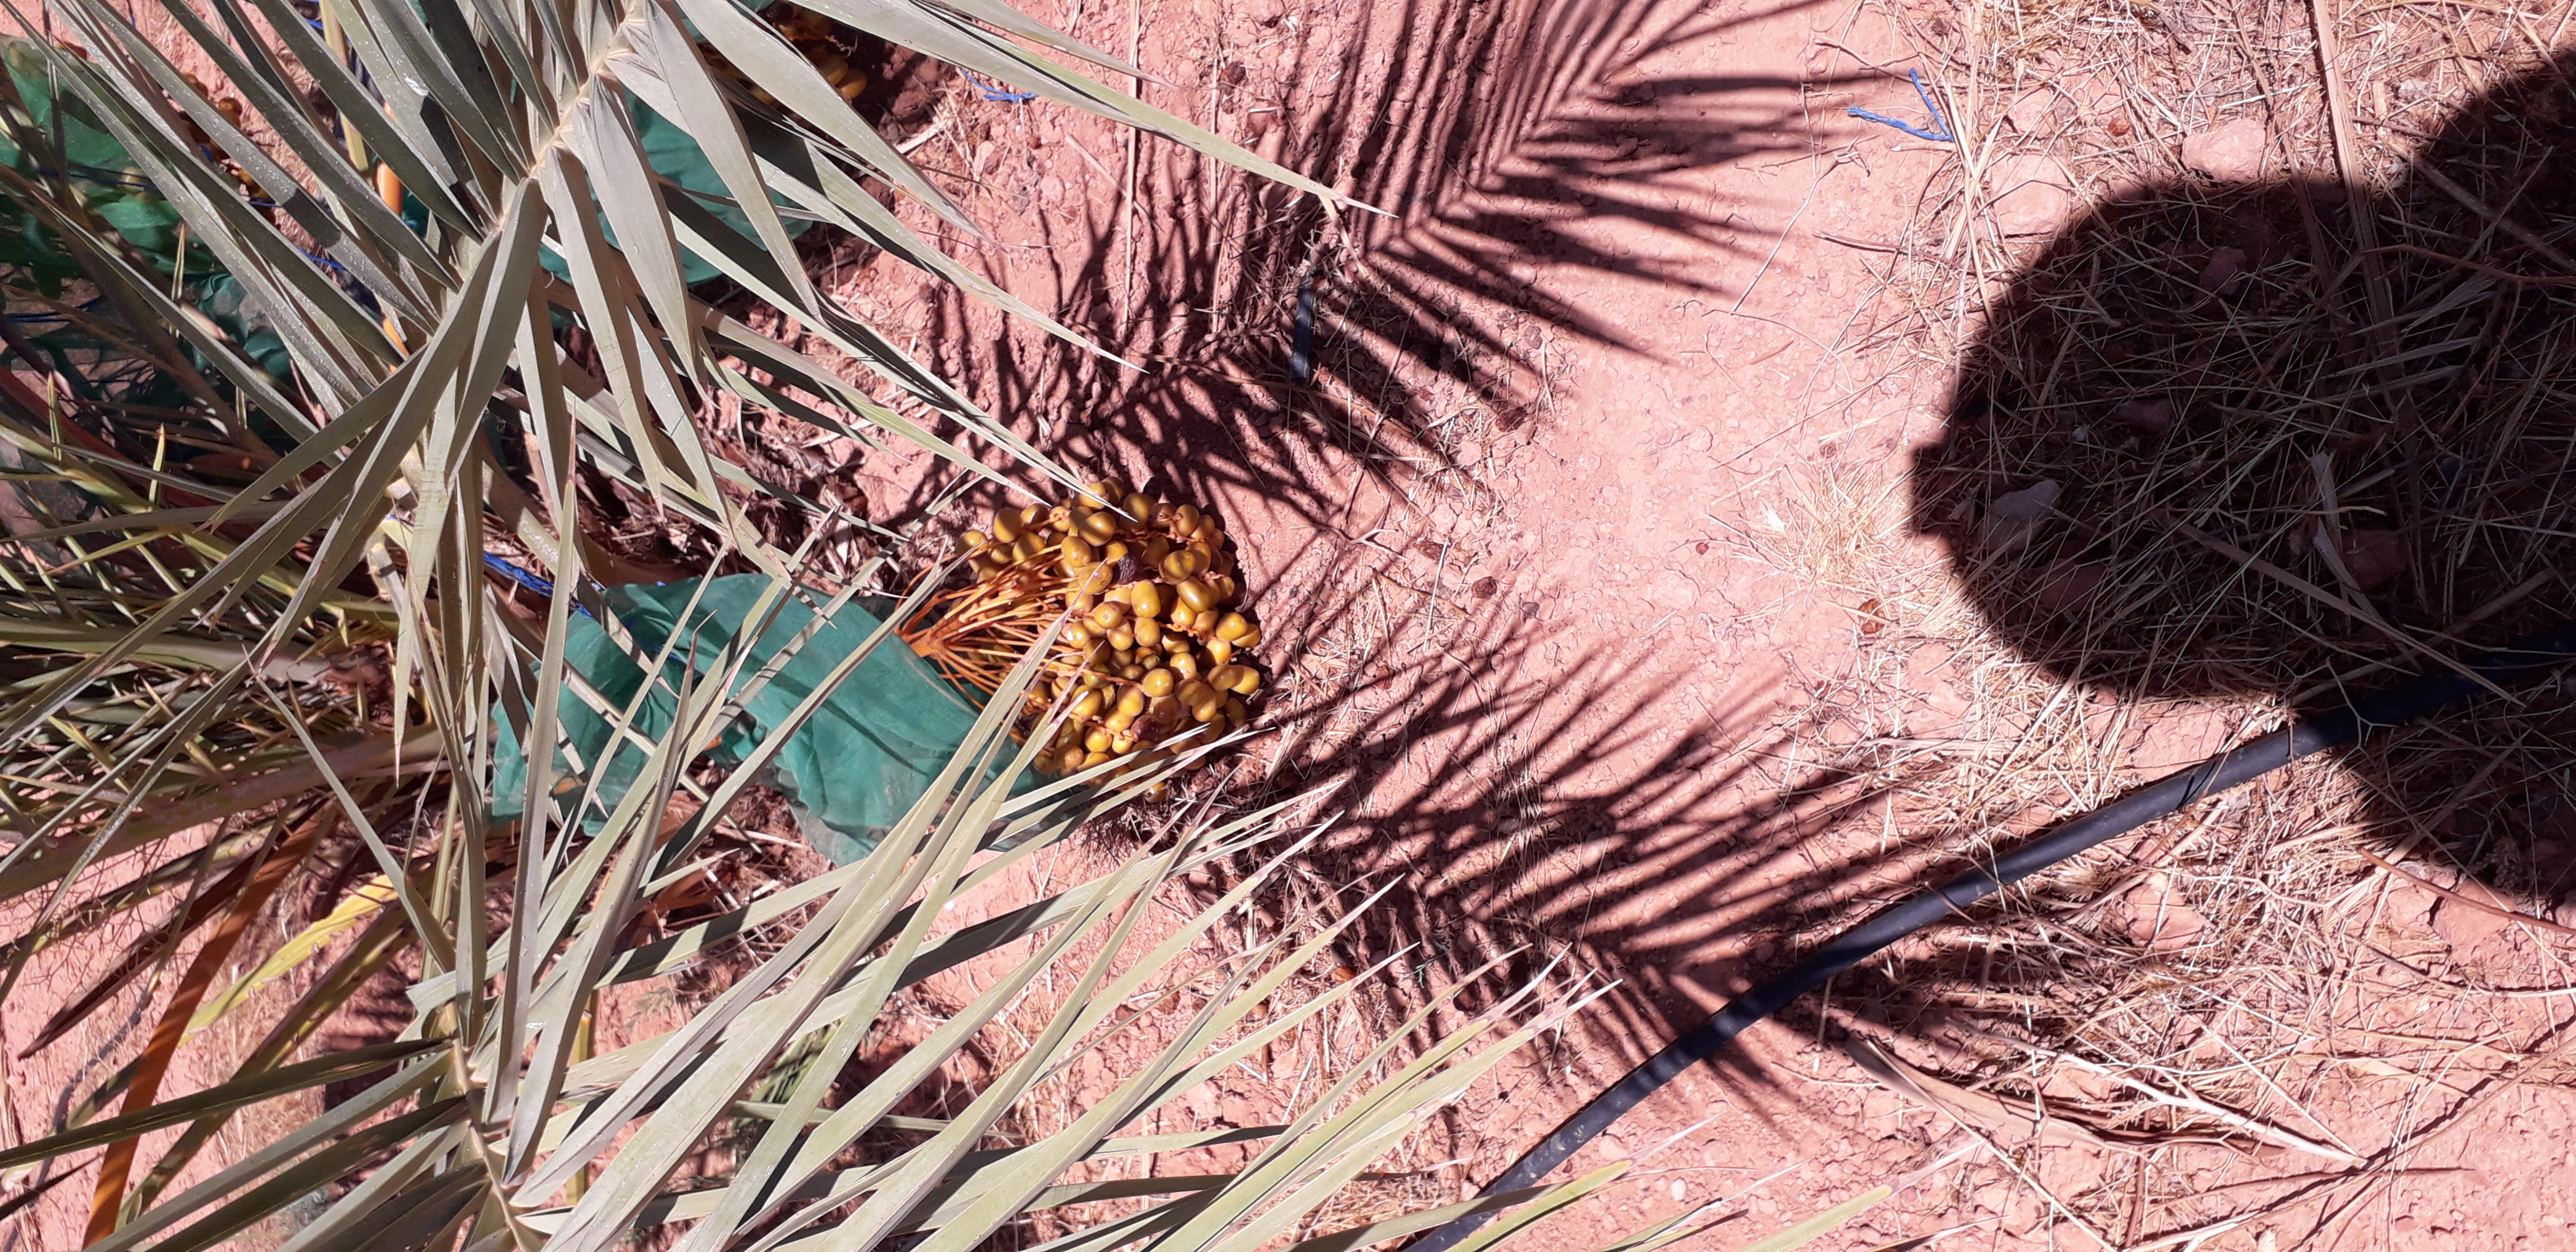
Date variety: Boufagous